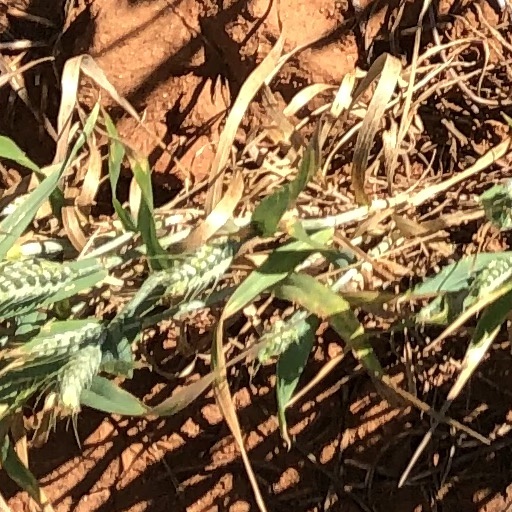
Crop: wheat